The Well-Tempered Critic (Frye book)

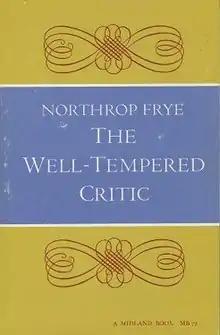
First edition

The Well-Tempered Critic is a collection of essays by the Canadian literary critic Northrop Frye. The collection was originally published in Bloomington, Indiana, by the Indiana University Press in 1963.